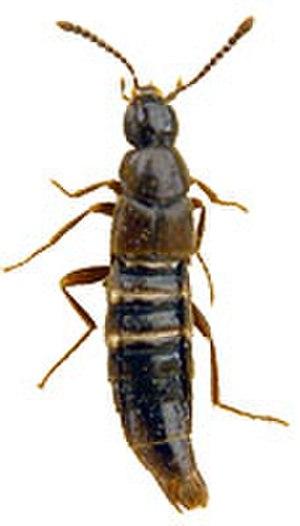
Le genre Aleochara regroupe des espèces de coléoptères prédateurs de la famille des staphylinidés ayant pour proies principalement les diptères sur les arbres fruitiers, la vigne, les grandes cultures, les cultures légumières et les cultures ornementales.
Les Aleocharinae forment une sous-famille de coléoptères de la famille des Staphylinidae.